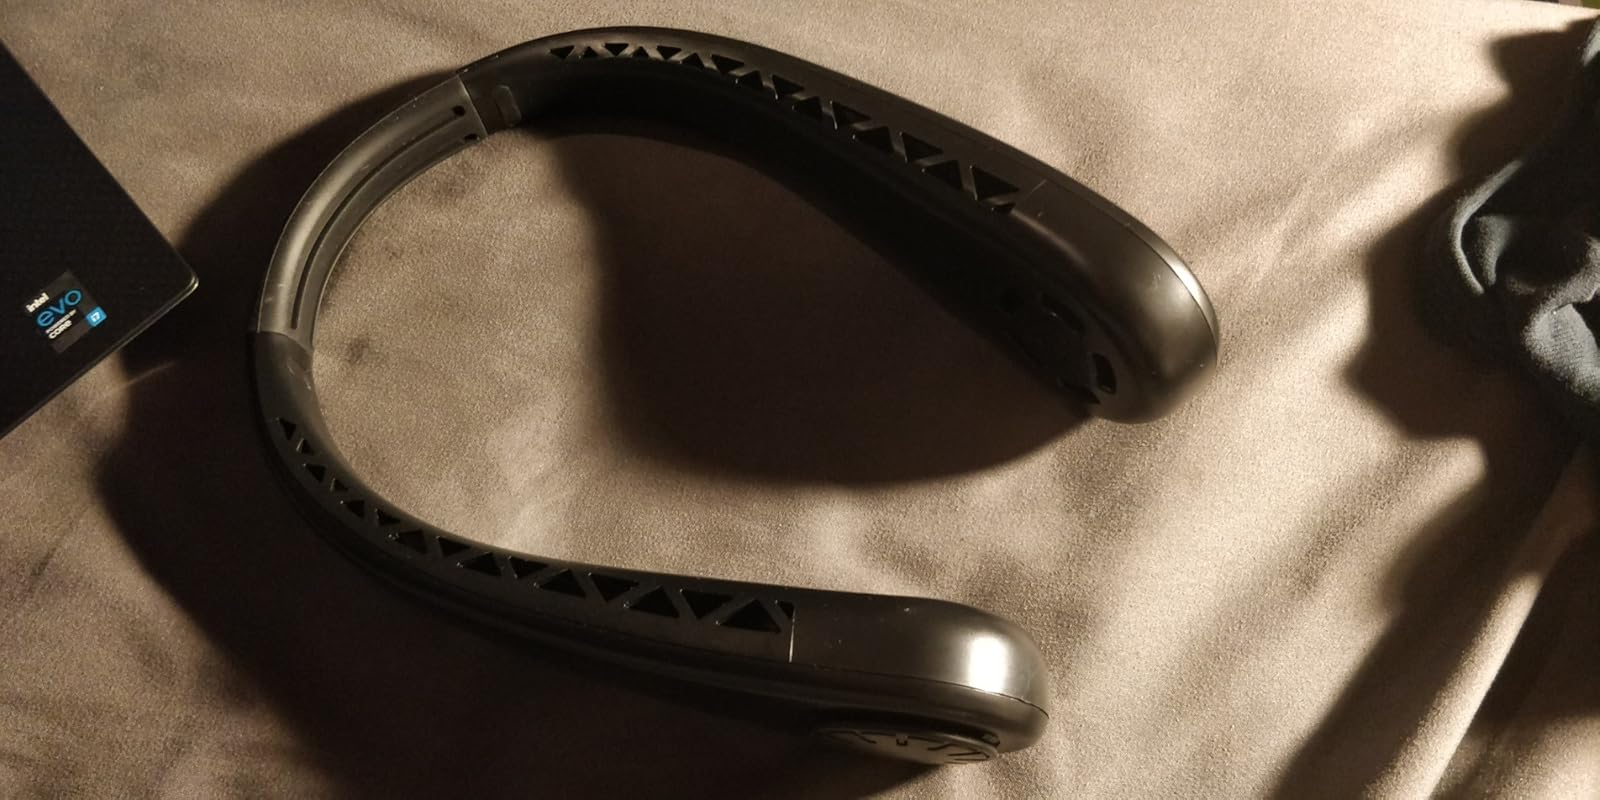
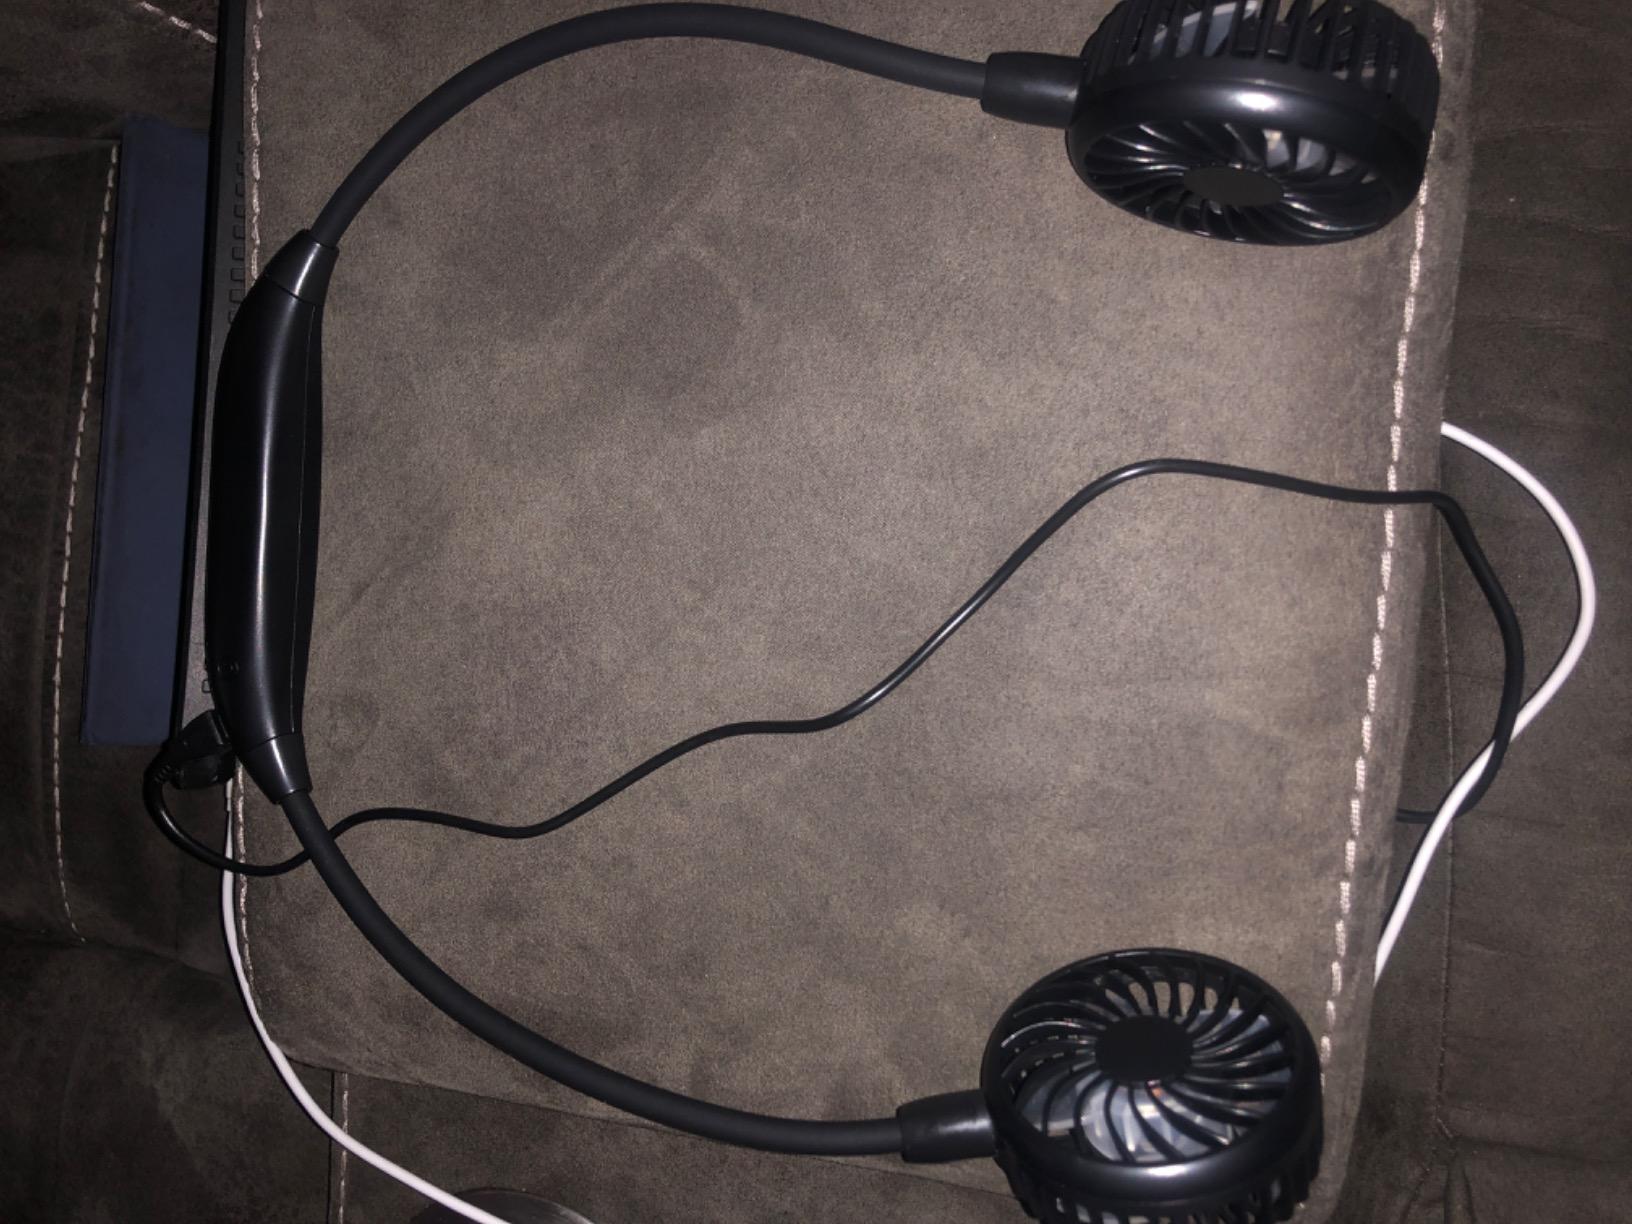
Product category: fan
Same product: no